Des Plaines History Center

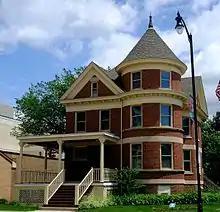
The Kinder House at the Des Plaines History Center

The Des Plaines History Center is located in Des Plaines, Illinois, and serves as a non-profit organization that collects donated artifacts and documents that are accessible to the public through research facilities, exhibits, and public programs. The Des Plaines History Center contains an archival collection, and also includes the Kinder House Museum.